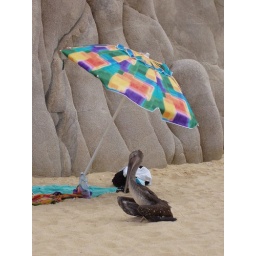
bird on the beach in Cabo San Lucas